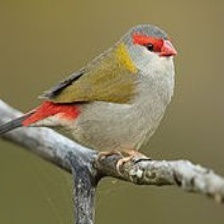
Species: RED BROWED FINCH
Scientific name: NEOCHMIA TEMPORALIS
ImageNet parent category: house_finch